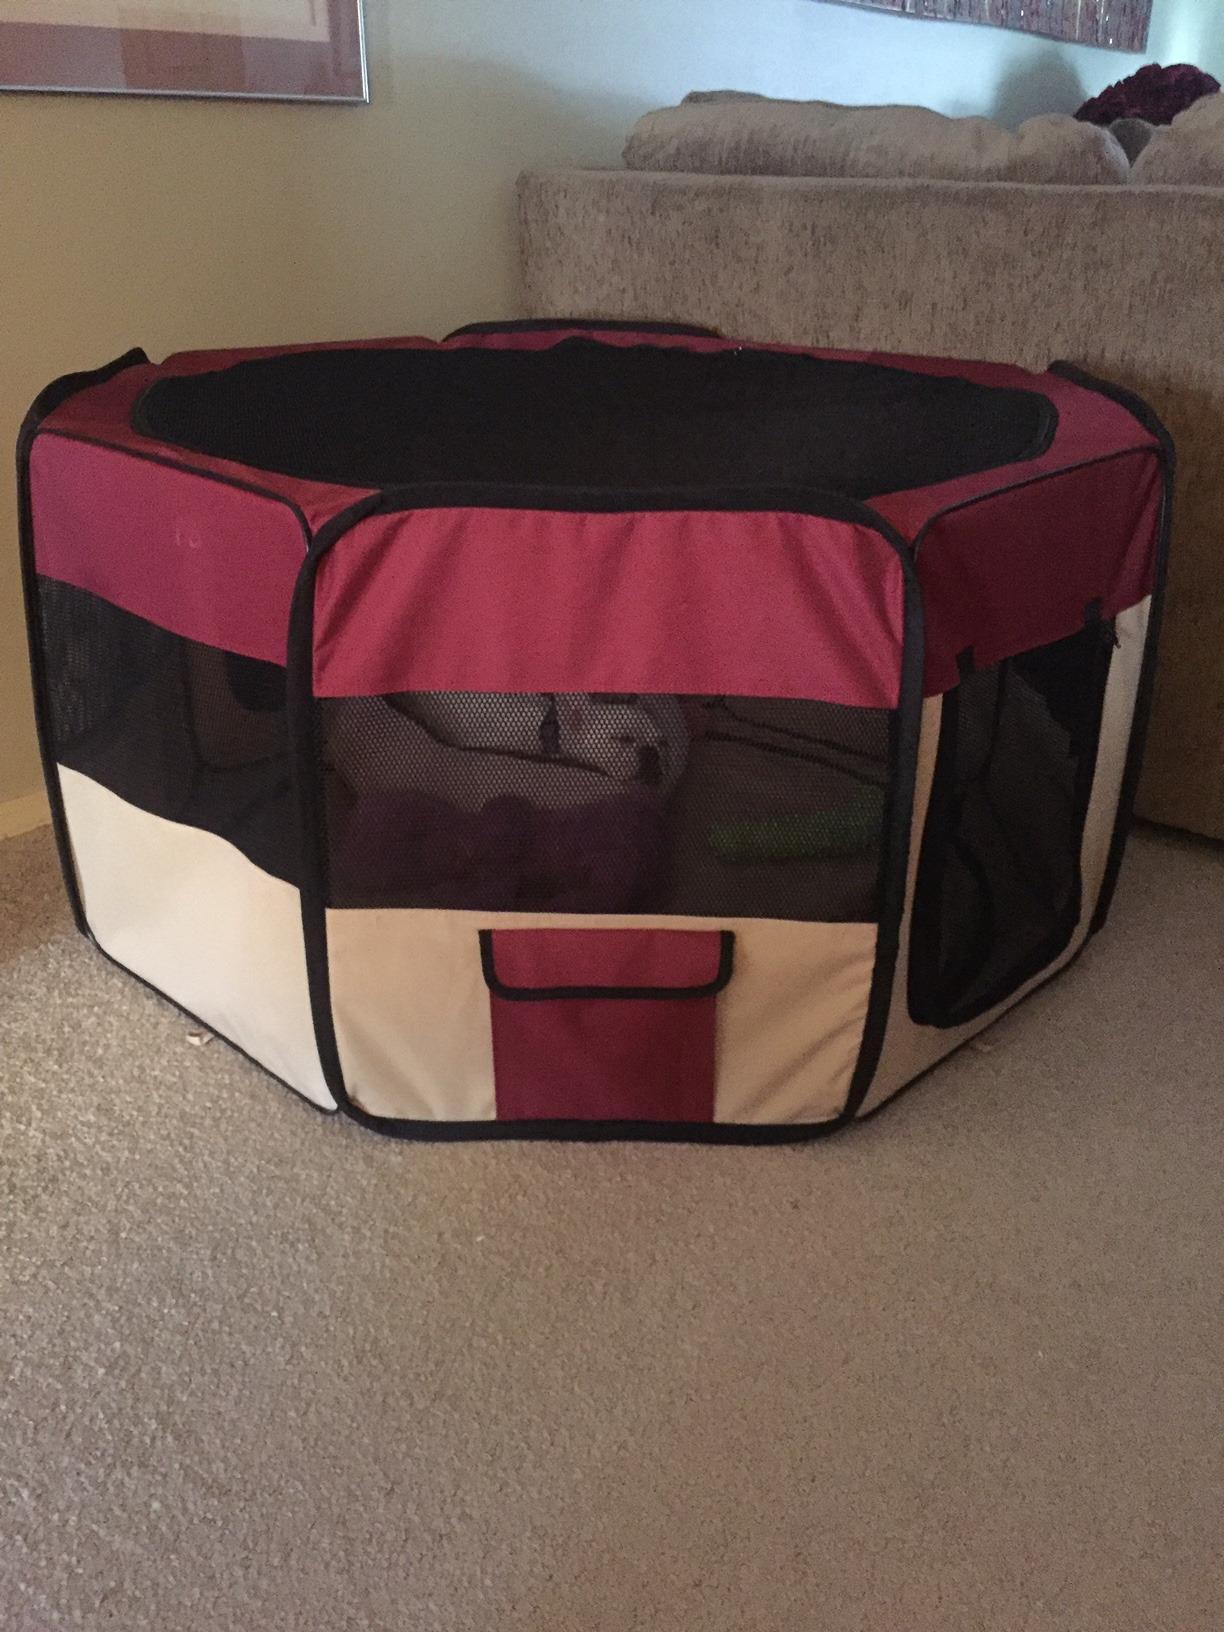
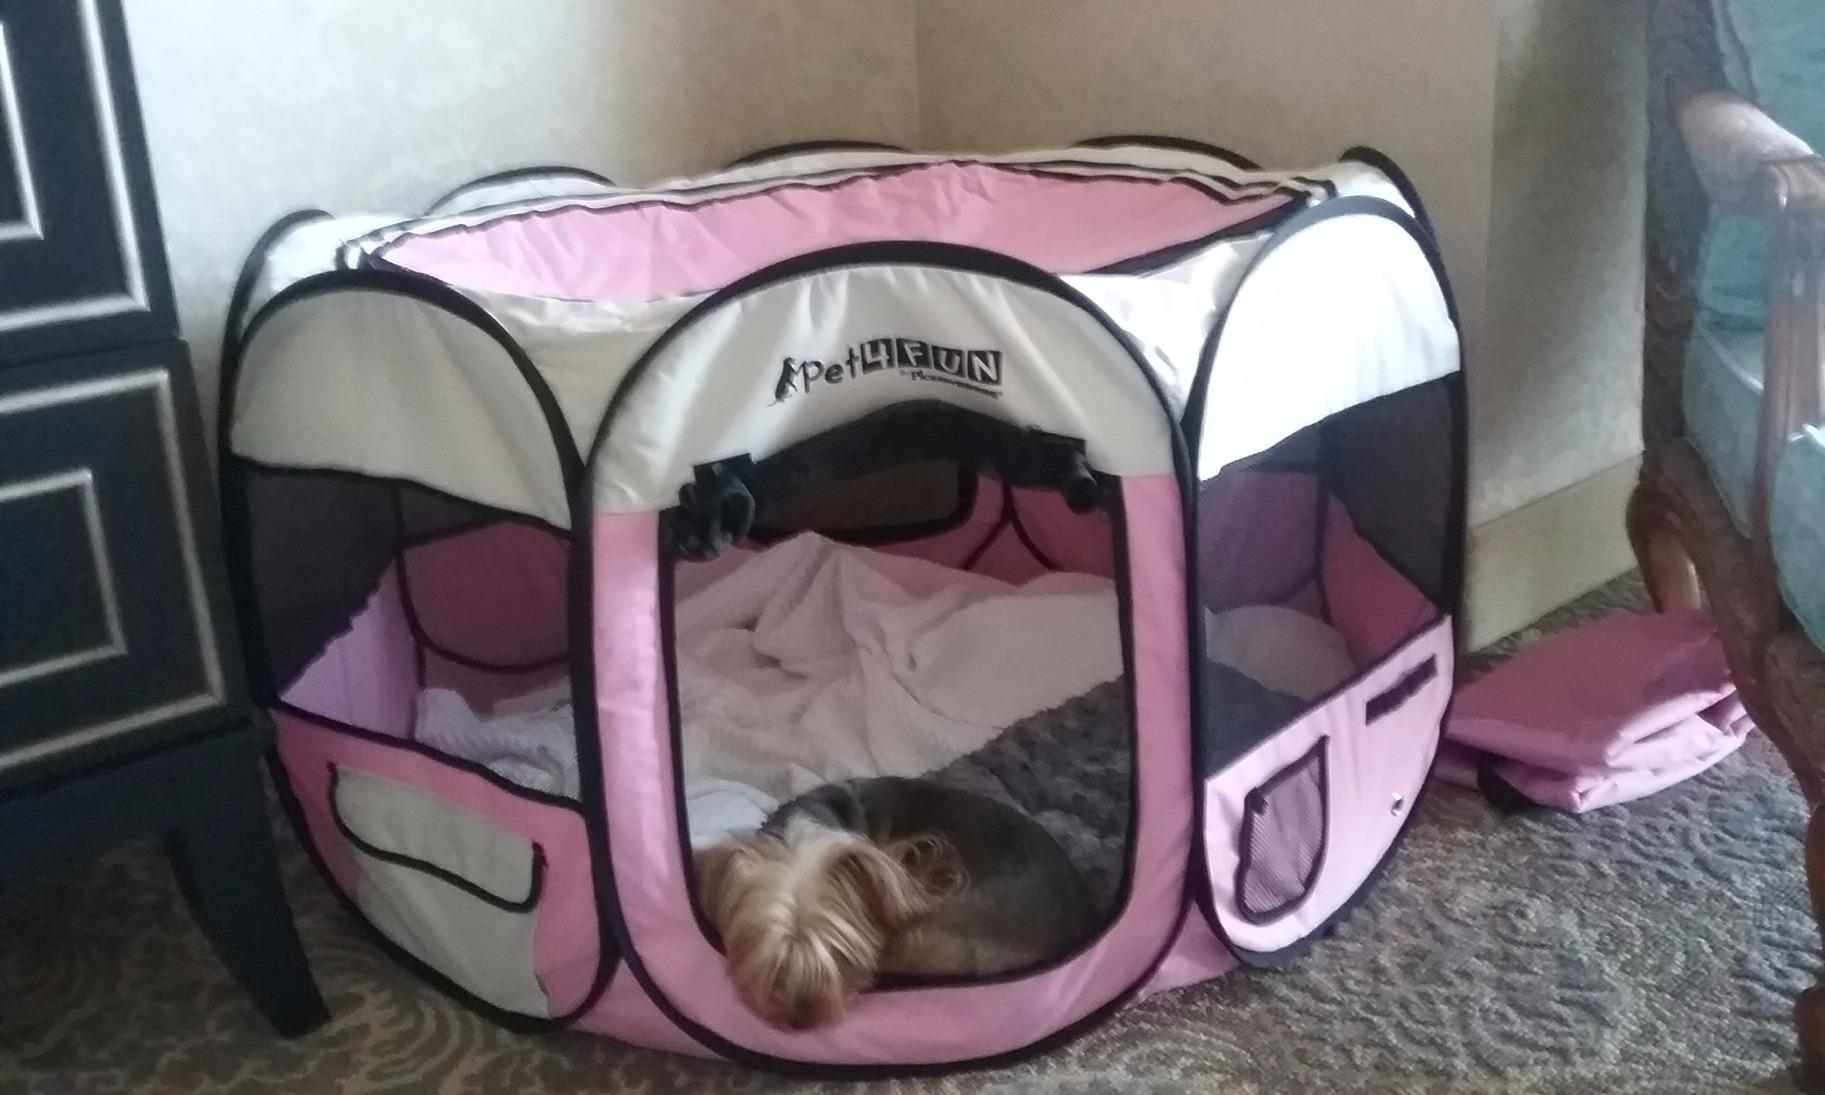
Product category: items_kennel
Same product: no